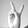
ASL letter: V